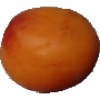
Label: Apricot 1